Violante Camporesi

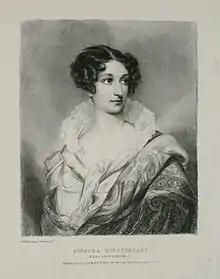

Violante Camporesi, or Camporese (23 December 1785 – 1839), was an Italian soprano.